Headlands Center for the Arts

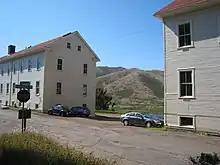
Headlands Center for the Arts

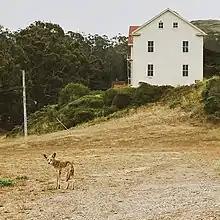
Coyote at Headlands, 2021

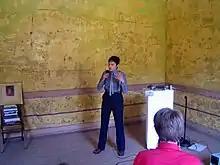
Ariel Goldberg at Headlands, 2010

Headlands Center for the Arts hosts an internationally recognized artist-in-residence program, and interdisciplinary public programs. It is situated in a campus of artist-renovated military buildings in the Marin Headlands, in Marin County, California, United States.